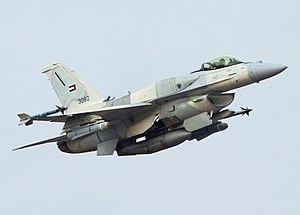
General Dynamics F-16 Fighting Falcon / Varianter
En UAE F-16E Block 60 med Northrop Grumman IFTS kapsel, CFT brændstoftanke og ekstern bevæbning under takeoff fra Lockheed Martins fabrik i Fort Worth, Texas.
General Dynamics F-16 Fighting Falcon er en enmotors supersonisk multirolle jagerbomber, oprindeligt udviklet af General Dynamics for United States Air Force. Designet som en dagjager, beregnet på at opnå luftoverlegenhed, blev flyet videreudviklet til et succesfuldt bombefly/natjager/altvejrsjager multirollefly. Over 4.600 fly er blevet bygget siden produktionen blev godkendt i 1976. Selv om flyet ikke længere bliver indkøbt af U.S. Air Force, bliver forbedrede versioner stadig solgt til eksportkunder. I 1993 solgte General Dynamics sin flyproduktion til Lockheed Corporation, som senere blev en del af Lockheed Martin efter en sammenlæging i 1995 med Martin Marietta.